Ancient Greek art

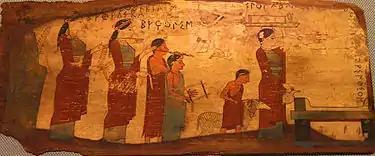
One of the Pitsa panels, the only surviving panel paintings from Archaic Greece

At the same time sculpture and statues were put to wider uses. The great temples of the Classical era such as the Parthenon in Athens, and the Temple of Zeus at Olympia, required relief sculpture for decorative friezes, and sculpture in the round to fill the triangular fields of the pediments. The difficult aesthetic and technical challenge stimulated much in the way of sculptural innovation. These works survive only in fragments, the most famous of which are the Parthenon Marbles, half of which are in the British Museum.